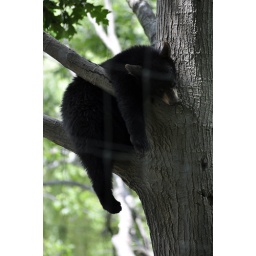
a bear sub resting in a tree at Twin Valley Zoo